Civic Holiday

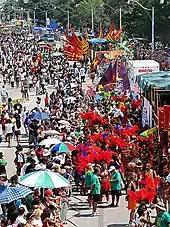
Caribana festivities in Toronto include the Parade of Bands on the civic holiday.

In 1974, the Government of Alberta, acting through Minister of Culture Horst A. Schmid, declared the first Monday in August an annual holiday to recognize and celebrate the varied cultural heritage of Albertans, known as "Heritage Day". This gave rise in 1976 to the Edmonton Heritage Festival, a three-day celebration of food, dance, and handicrafts of cultures from around the world. Heritage Day was officially abolished in 1990 and replaced with Family Day, but is still widely recognized and celebrated.